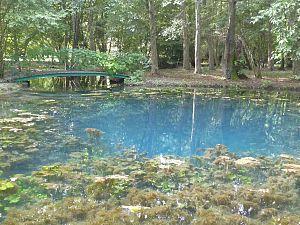
Le sentier de grande randonnée 360 décrit une boucle à travers une partie de la Saintonge, dans le département de la Charente-Maritime. Connu sous le nom de « GR - Tour de Saintonge », il se compose de neuf tronçons.
Le château de Beaulon est un château français de Style Louis XII et Renaissance, situé dans la Saintonge, sur la commune de Saint-Dizant-du-Gua, dans le département de la Charente-Maritime.